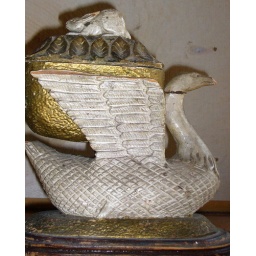
i have had this weird wooden box since high school. i think i found it in a thrift store